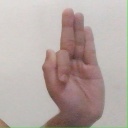
अक्षर: फ